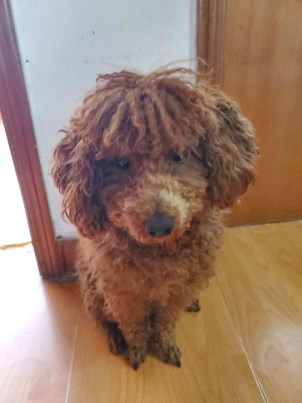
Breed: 7449-n000128-teddy